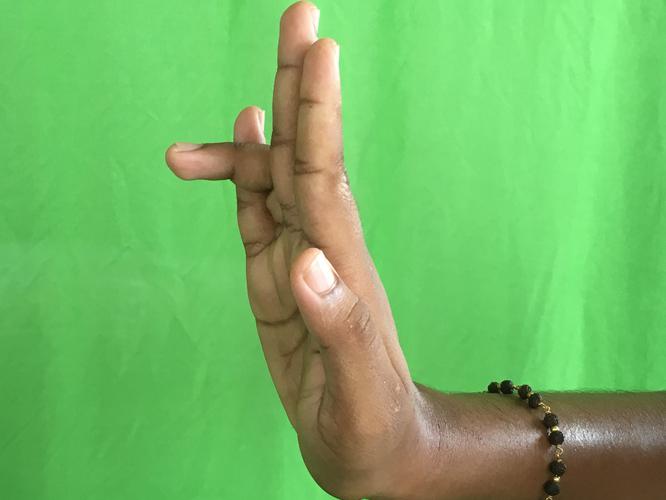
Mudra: Tripathaka
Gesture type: single_hand